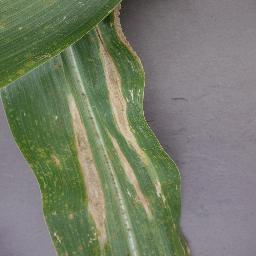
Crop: corn
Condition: (maize)_northern_blight